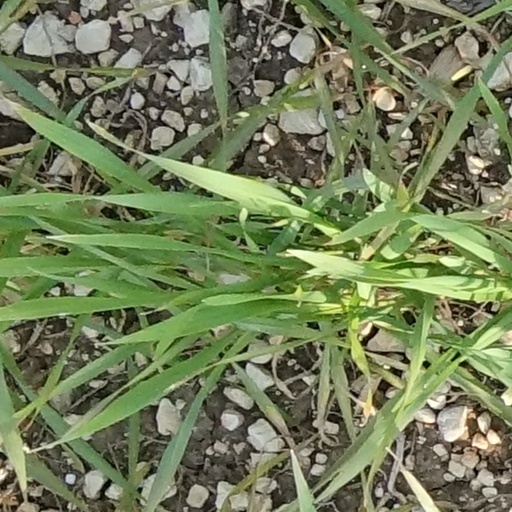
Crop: wheat